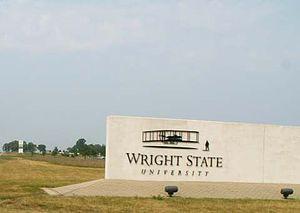
L'université d'État Wright est une université américaine située à Fairborn, à côté de Dayton, dans l'Ohio. Elle a été nommée ainsi en l'honneur des frères Wright, originaires de la ville de Dayton.